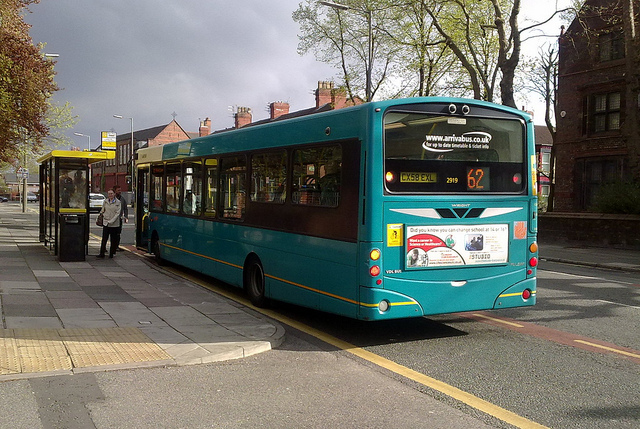
A street scene with a bus stopped at a bus stop.

Woman at the bus stop after just getting off

The bus has pulled up to the bus stop.

People getting off the bus at the bus stop.

A green and yellow bus at a bus stop.